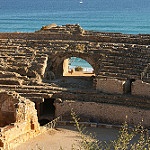
Label: sea